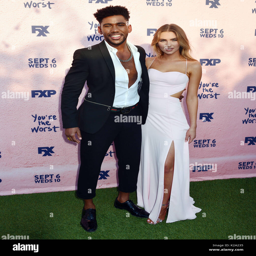
actor and date arriving you 're person .